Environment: real
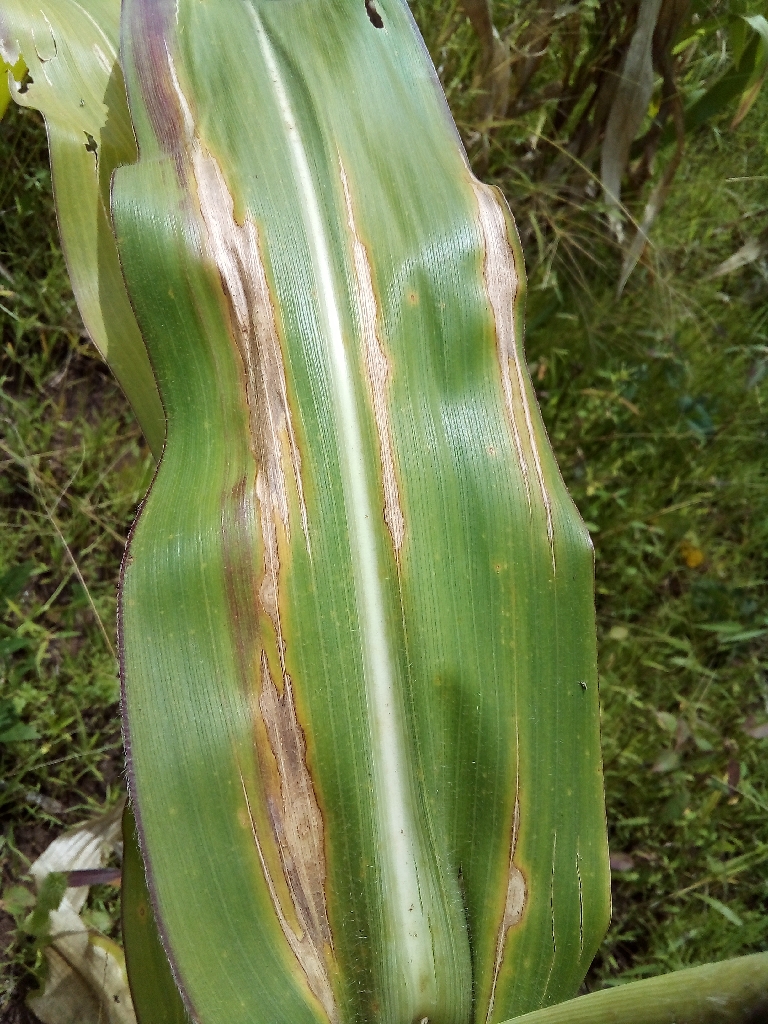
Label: northern_corn_leaf_blight